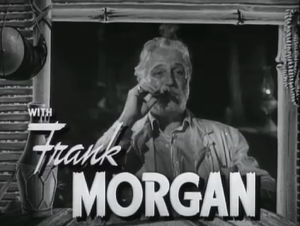
Tondelayo est un film américain réalisé par Richard Thorpe sorti en 1942.